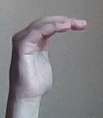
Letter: haa